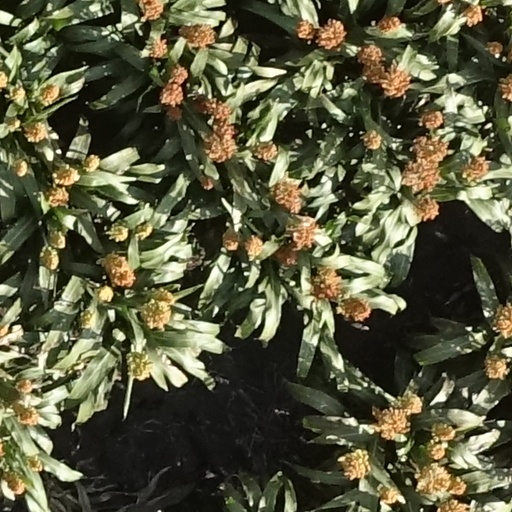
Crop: sorghum